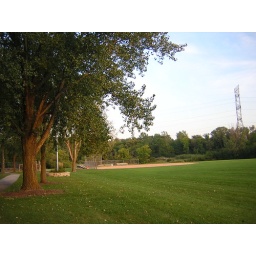
Trees in a park lined up next to a path going to a ball field